Matsalu Bay

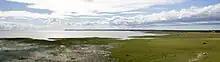
Matsalu Bay

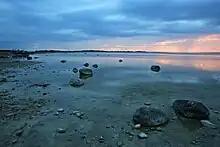
Matsalu Bay

Matsalu Bay is a bay in Lääne County, Estonia; the bay is part of Väinameri.